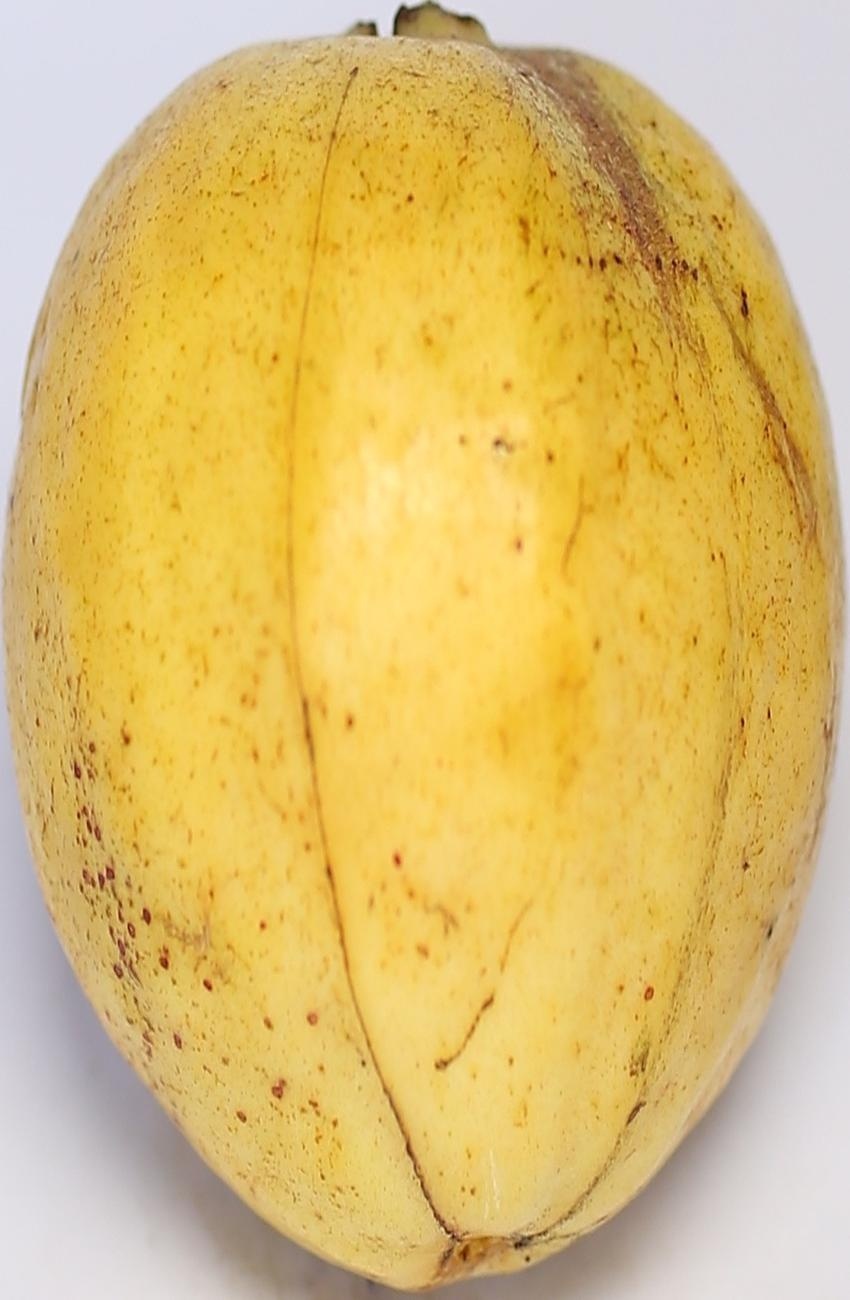
Maturity: ripe
Variety: thadhrami